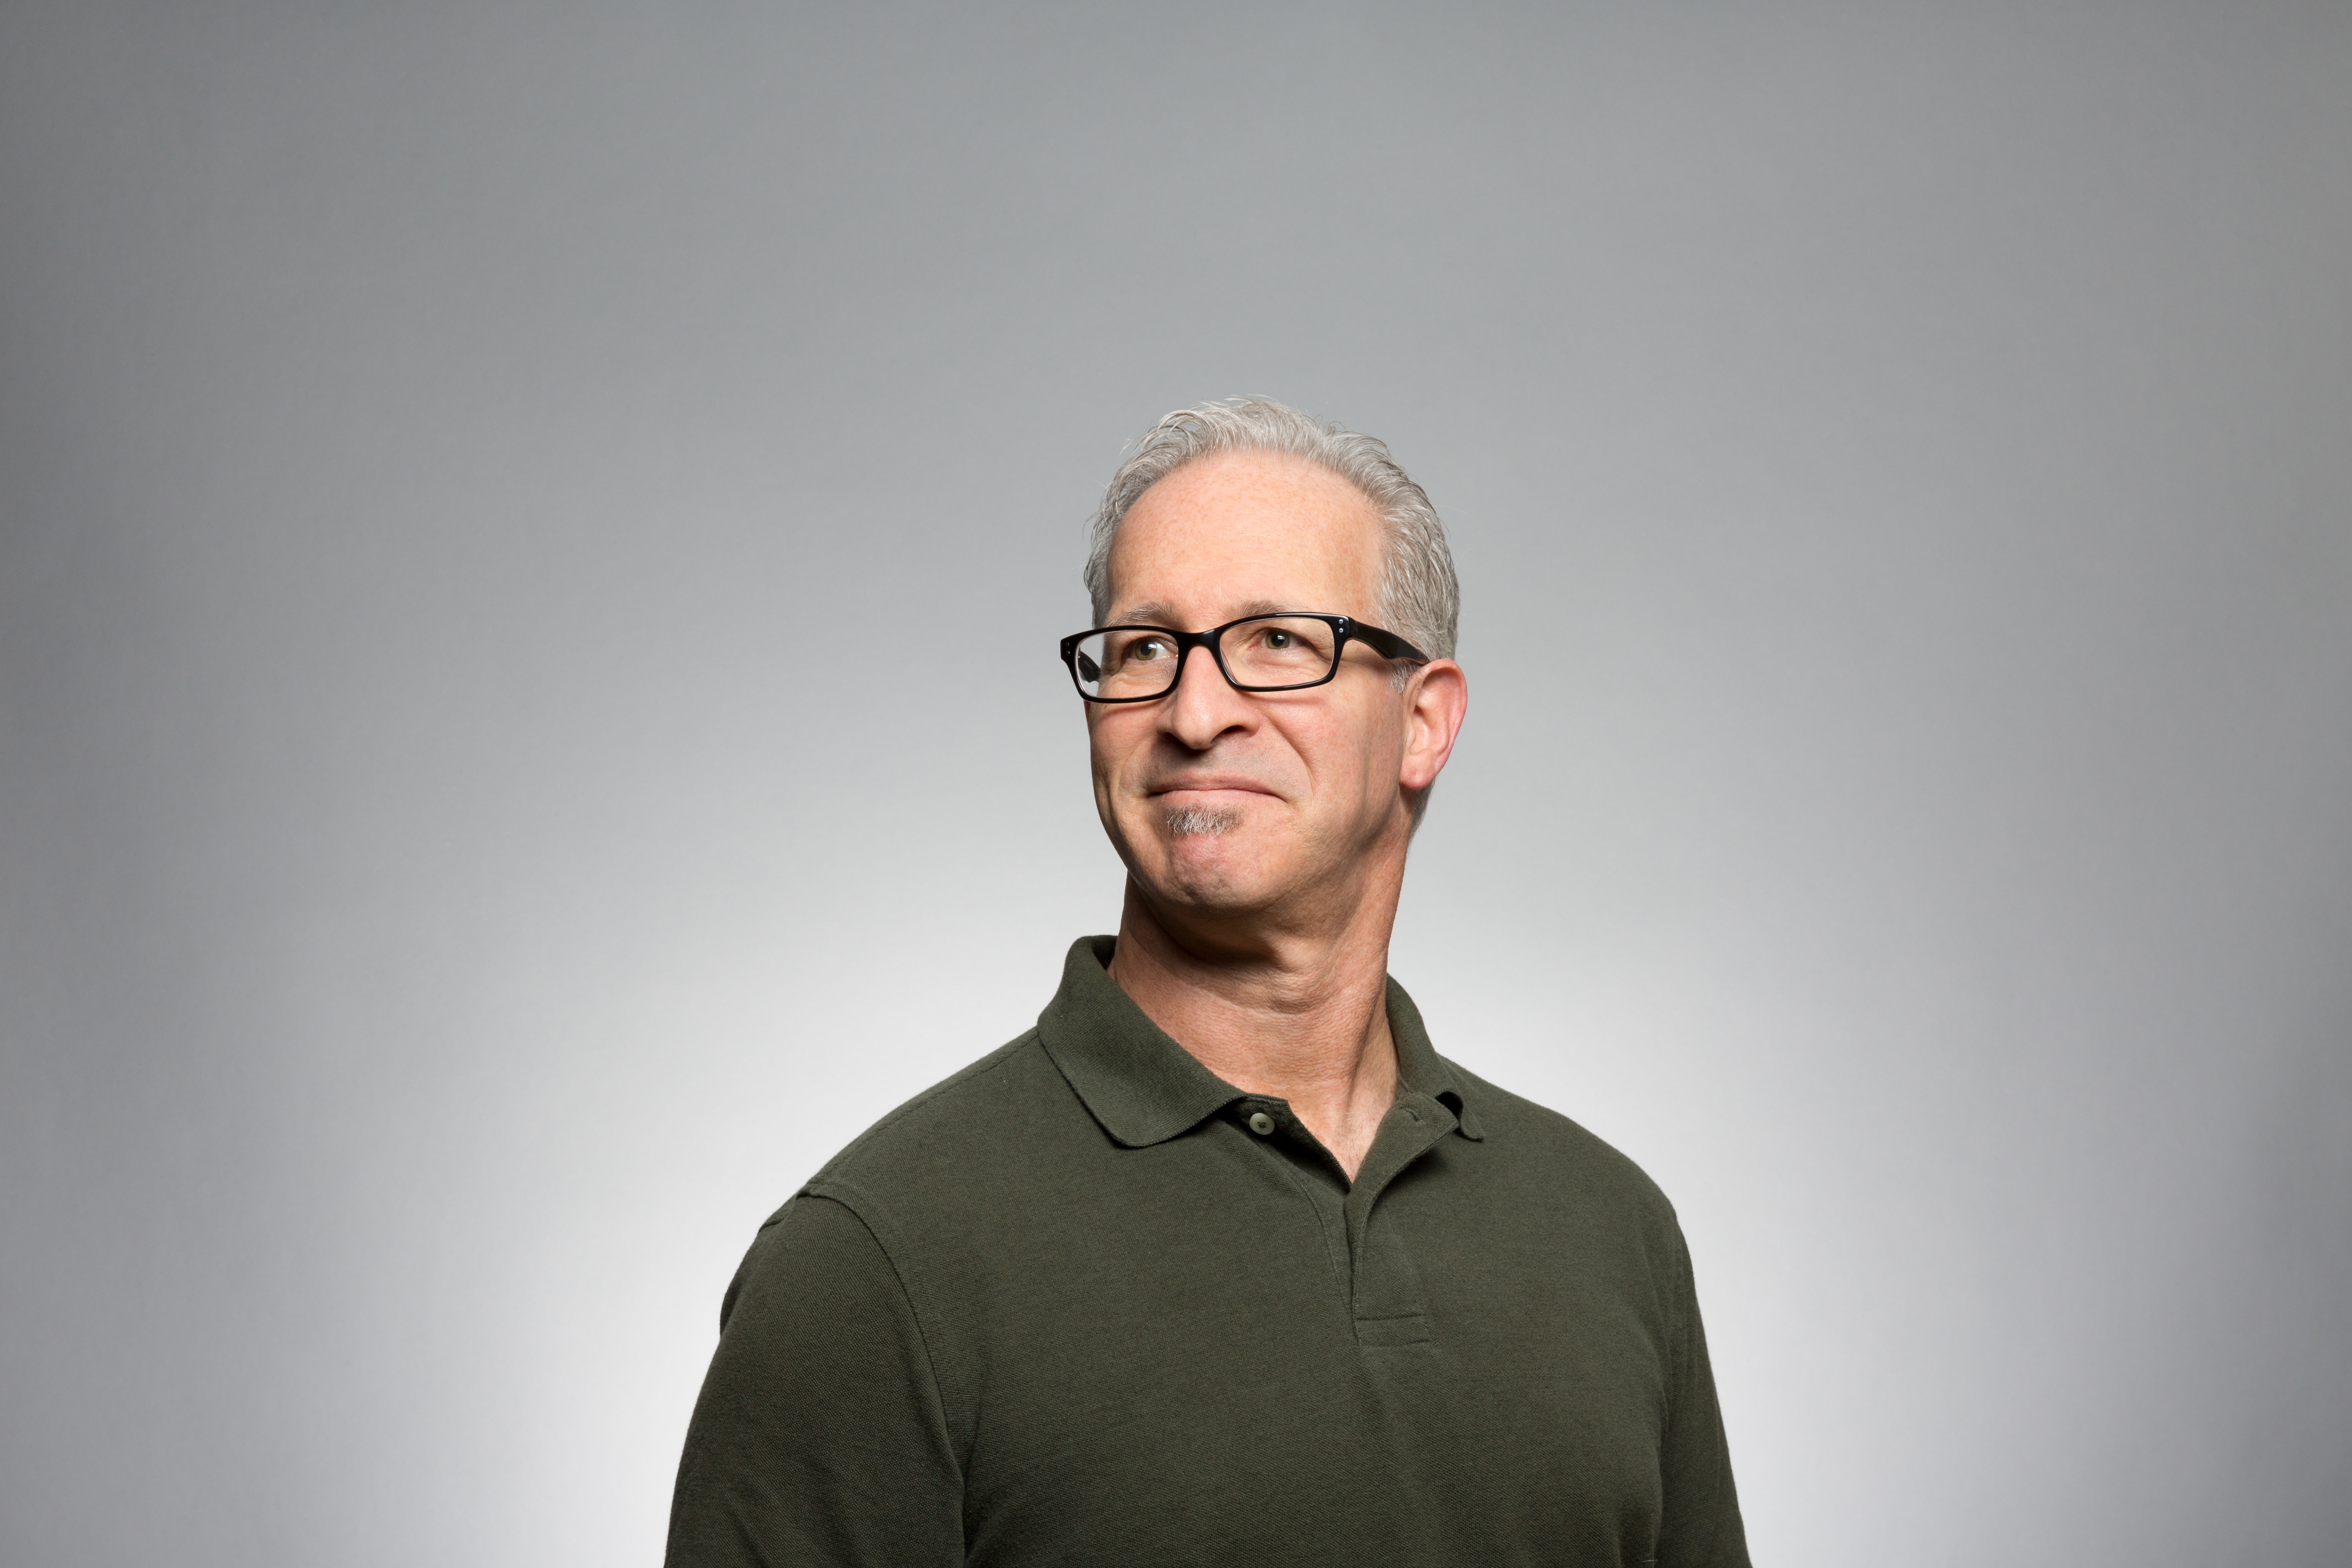
man, person, white, male, portrait, neutral, caucasian, happy, happiness, glasses, joy, horizontal, casual, adult, pride, gray background, upbeat, facial hair, vision care, model 161001, prideful